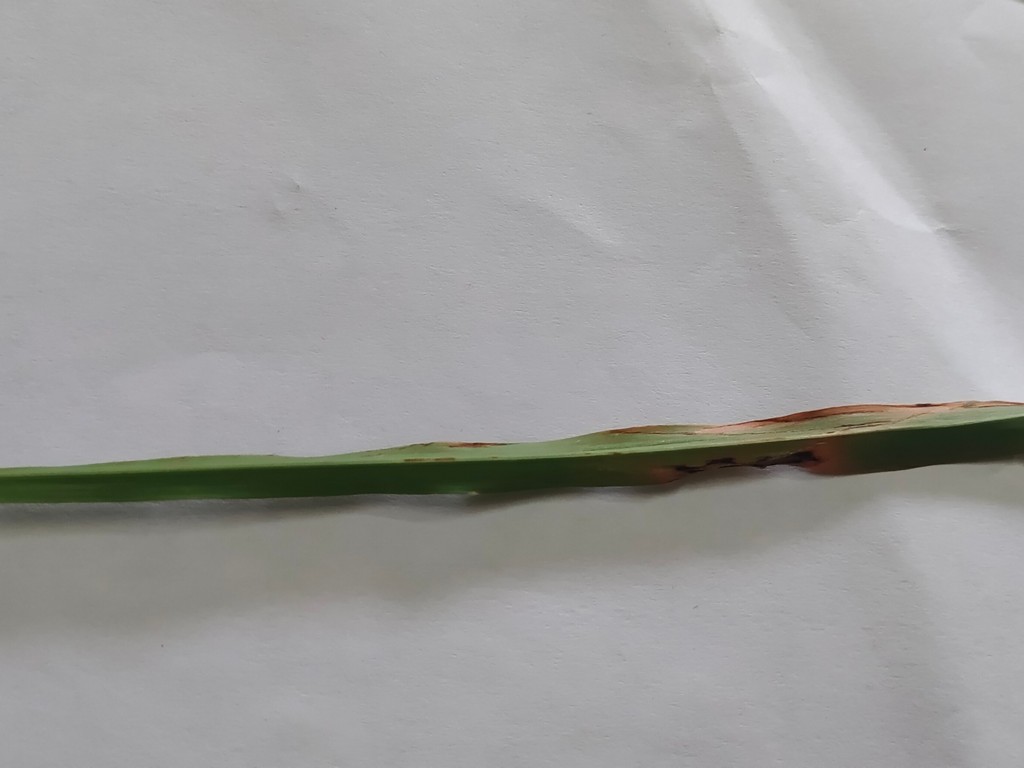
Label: Unhealthy